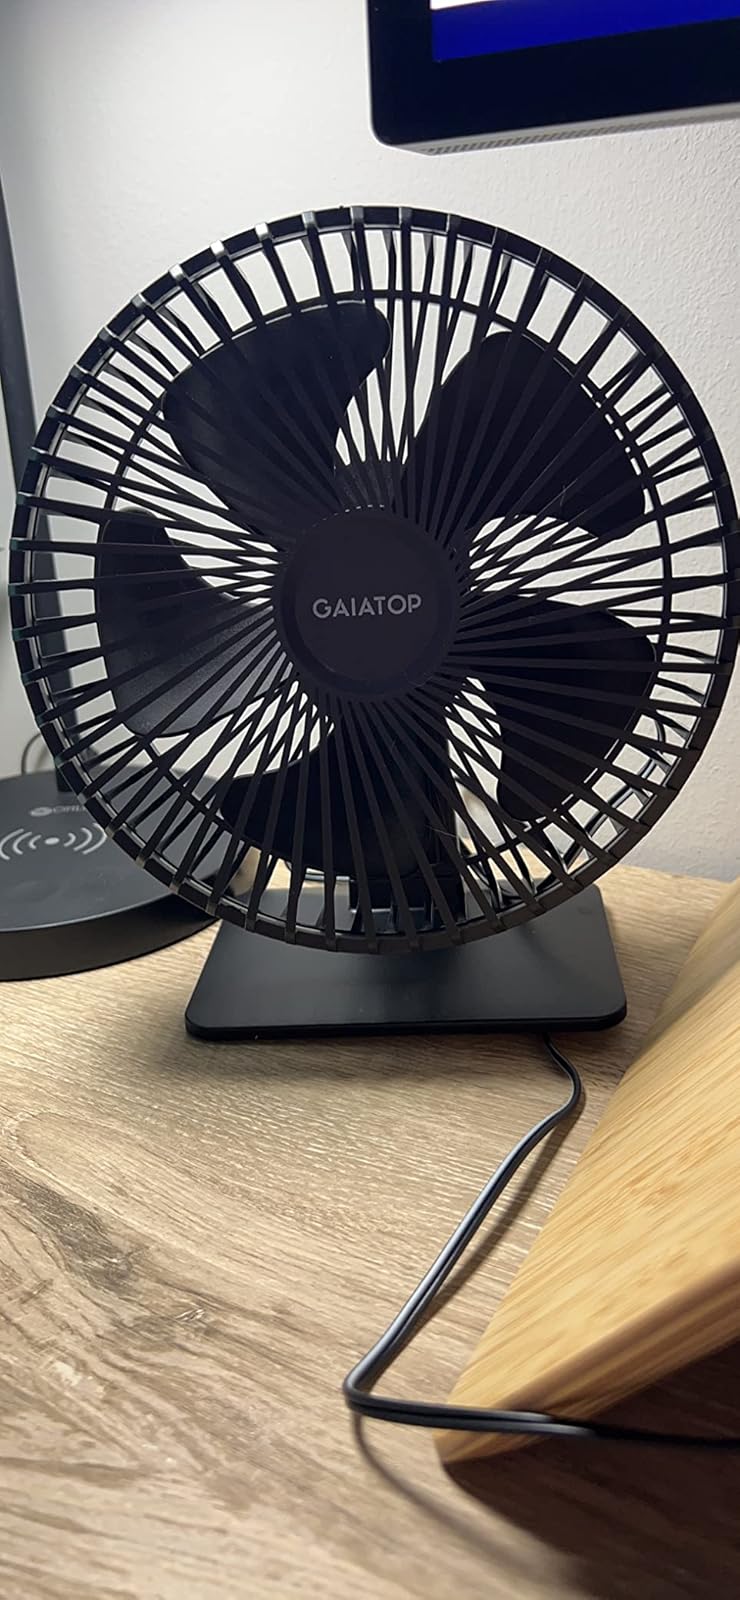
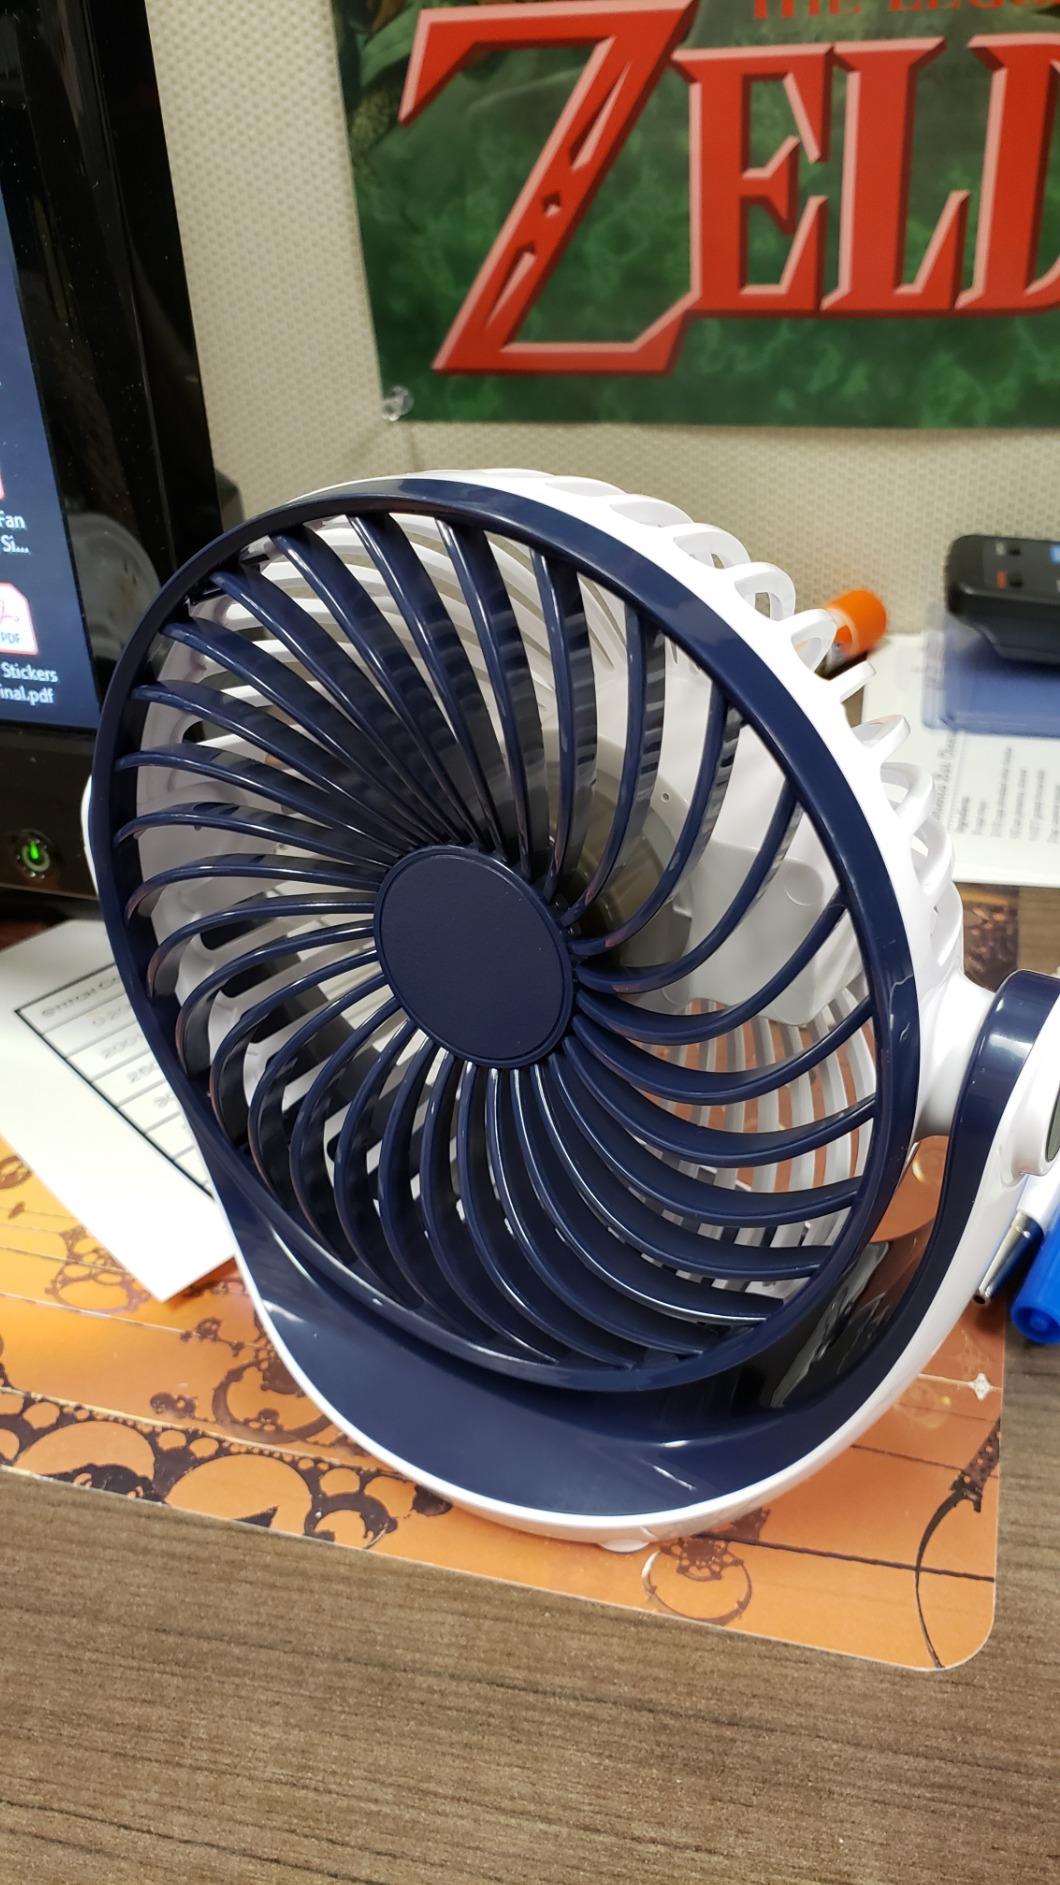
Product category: fan
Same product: no